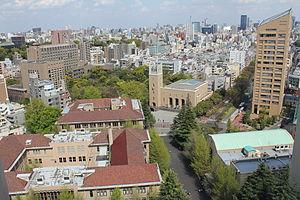
Campus de Waseda (première et seconde rangés de bâtiments) avec Tokyo en arrière plan. L'auditorium Okuma est visible au centre de l'image, avec la tour Okuma à droite.
L'université Waseda, couramment abrégé en Sōdai, est une université japonaise privée située à Tokyo. Elle est fondée en 1882 par l'homme d'État Ōkuma Shigenobu comme école spécialisée, et accède au statut d'université en 1920.